Stade Émile Mayrisch

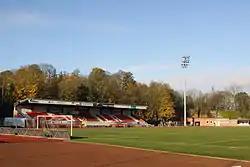
Stade Émile Mayrisch, Esch-sur-Alzette, Luxembourg

Stade Émile Mayrisch is a football and athletics stadium, in Esch-sur-Alzette, in south-western Luxembourg. The stadium has a capacity of 1,632. Original capacity before stadium became all-seater was 3,826. It is named after Luxembourgian industrialist and steel industry trail-blazer Émile Mayrisch. It is currently the home stadium of the football club CS Fola Esch and the athletics club CA Fola Esch.